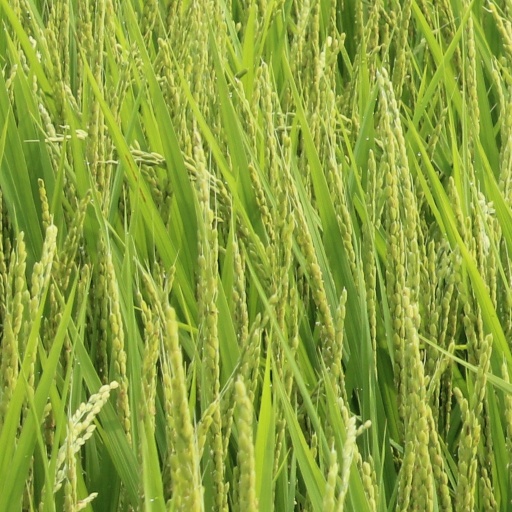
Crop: rice